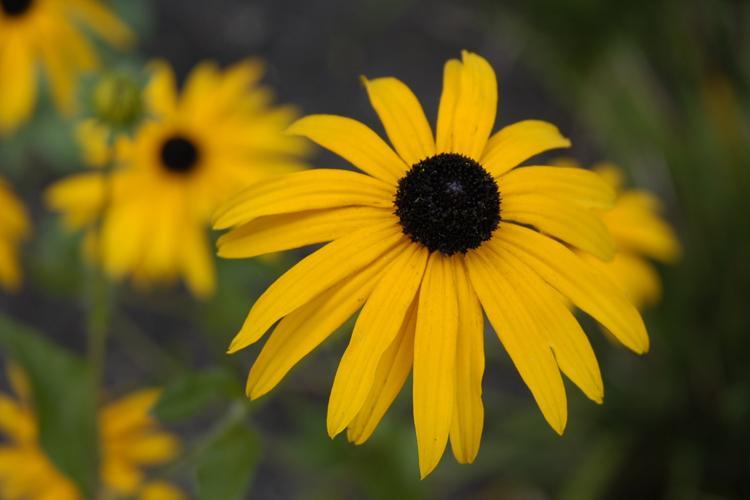
Label: black-eyed susan